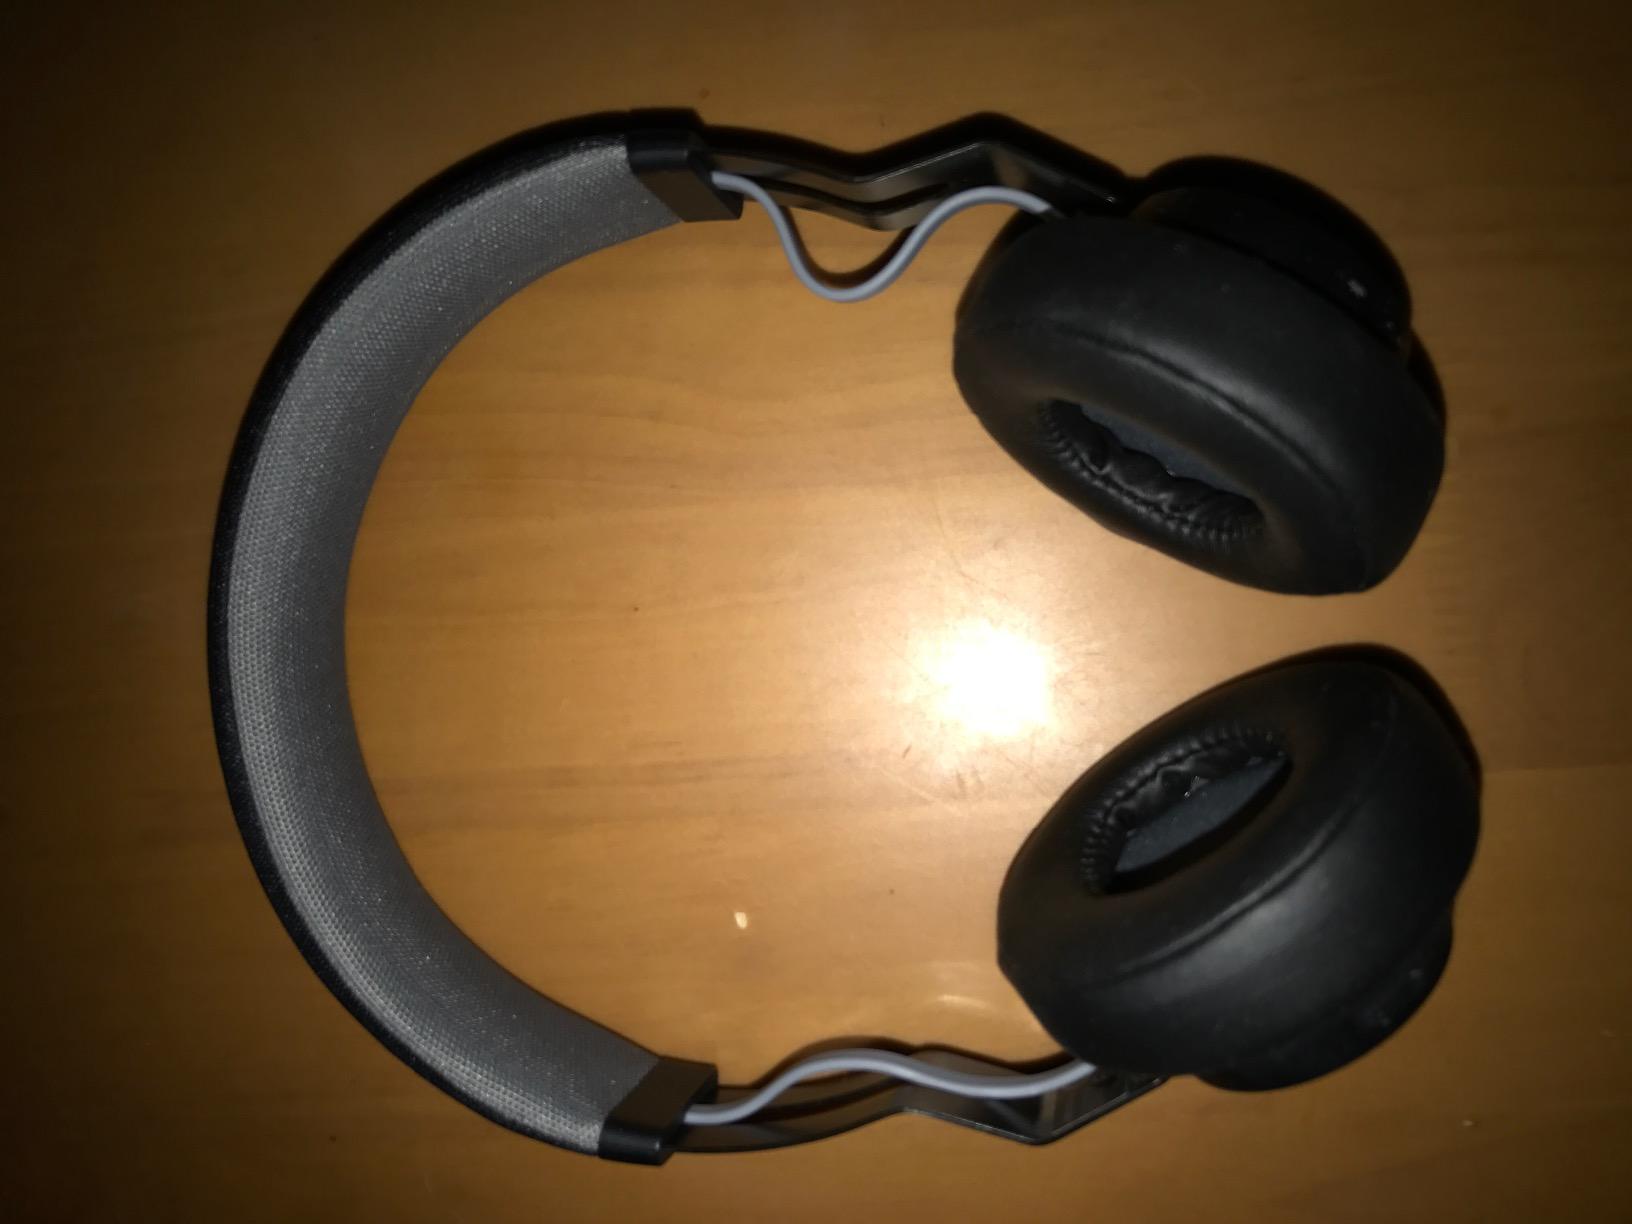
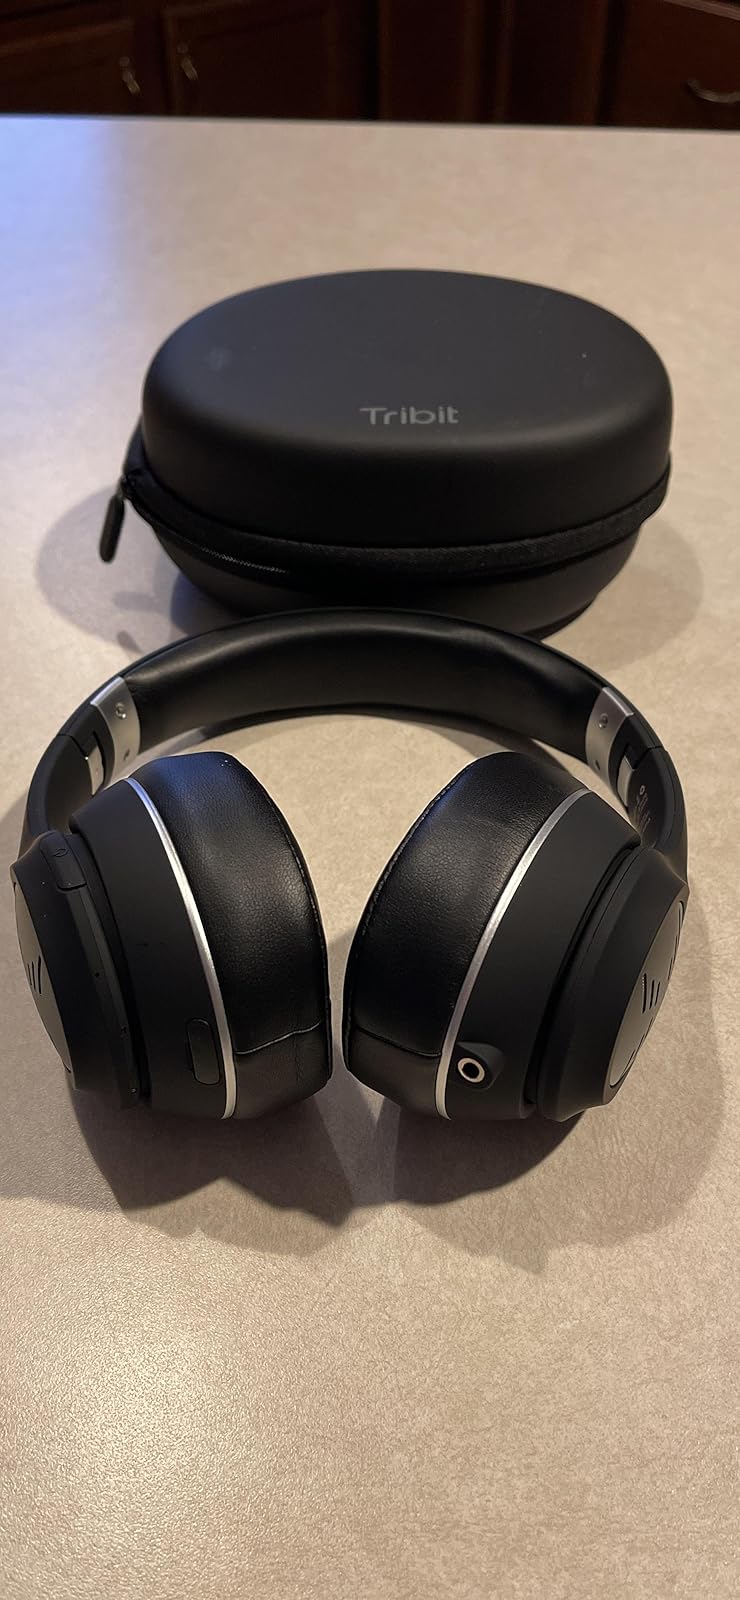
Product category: headphones
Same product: no